Oman

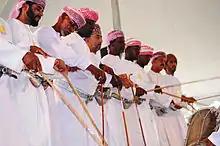
An Omani Razfa dance

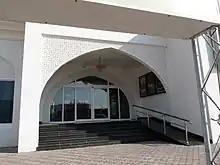
Cinema in Sur

Tourism in Oman has grown considerably recently, and it is expected to be one of the largest industries in the country. The World Travel & Tourism Council stated that Oman is the fastest growing tourism destination in the Middle East.